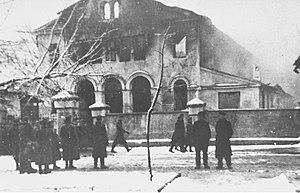
La synagogue de Siedlce, située rue Warszawska a été construite en 1859 et détruite par les Allemands en 1939.